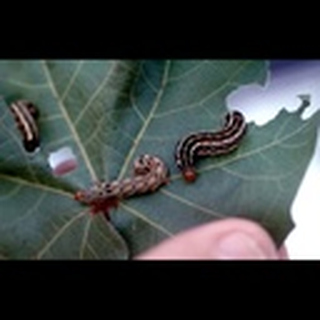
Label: cotton_army_worm